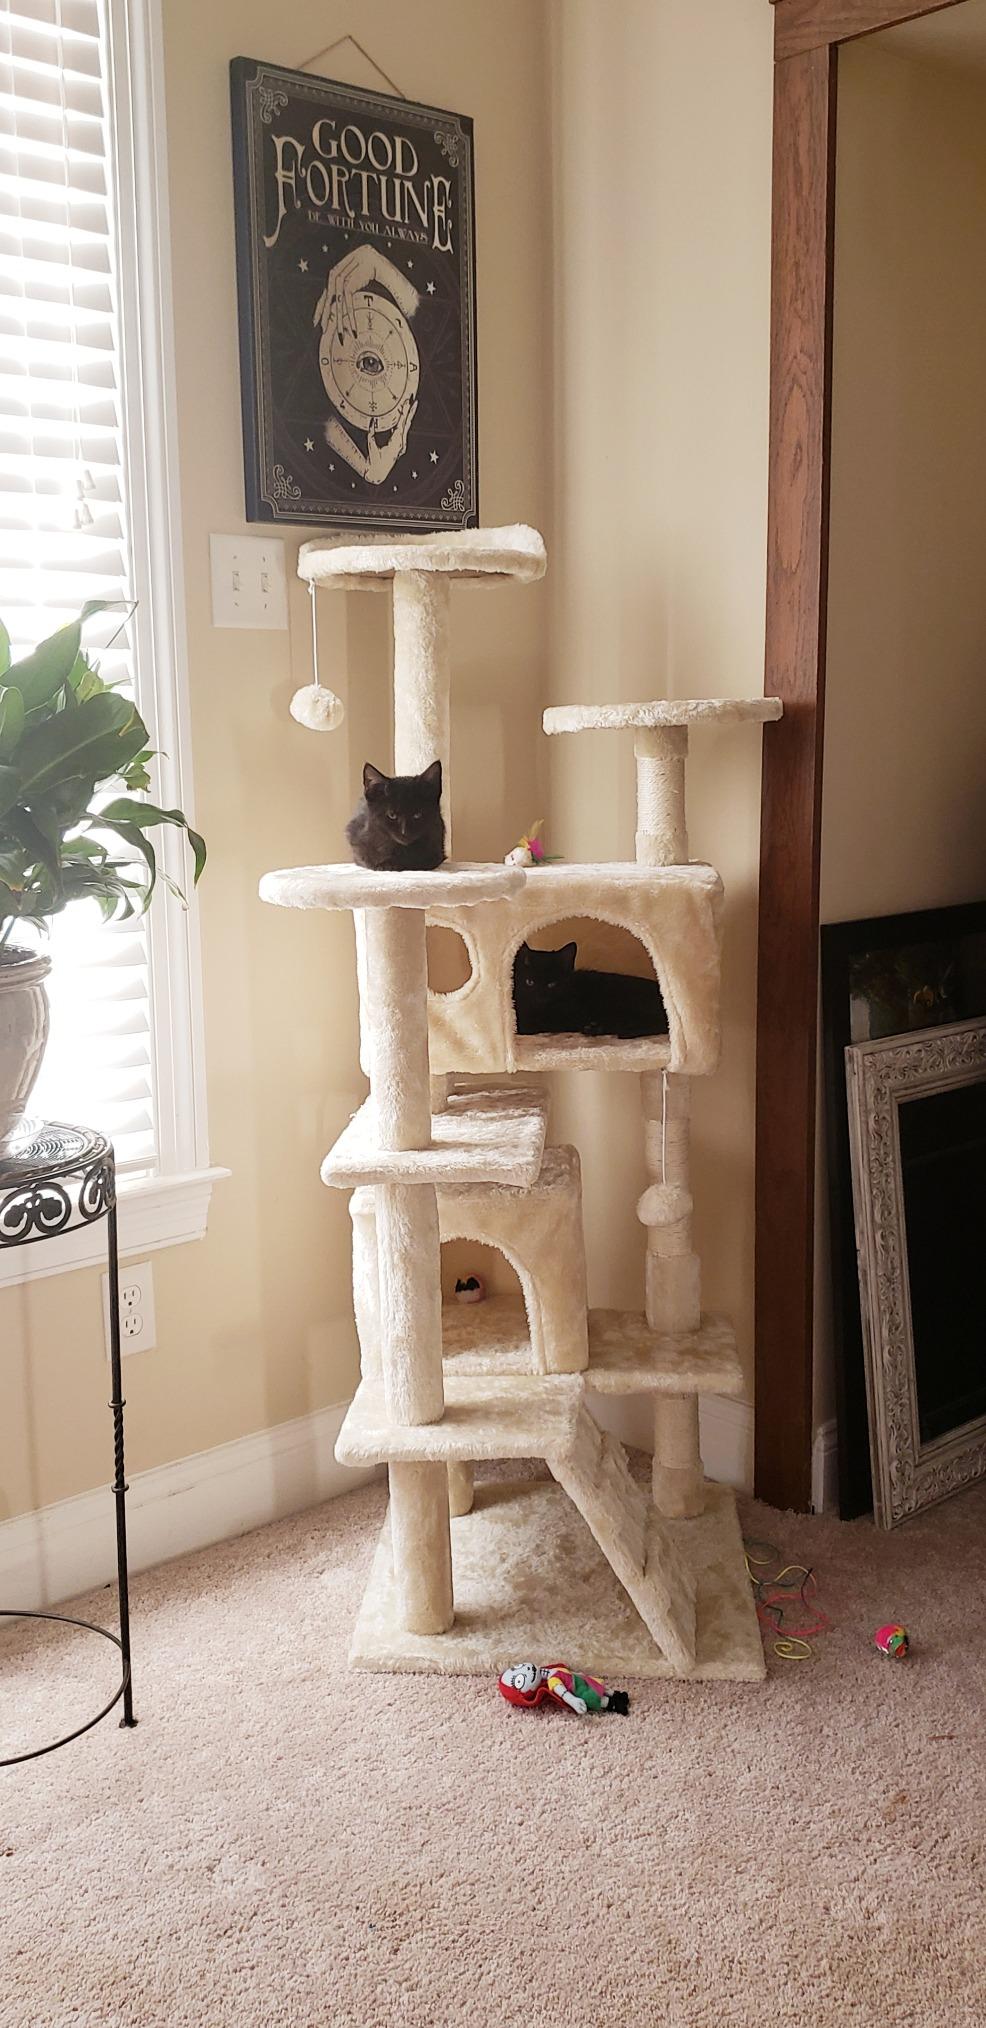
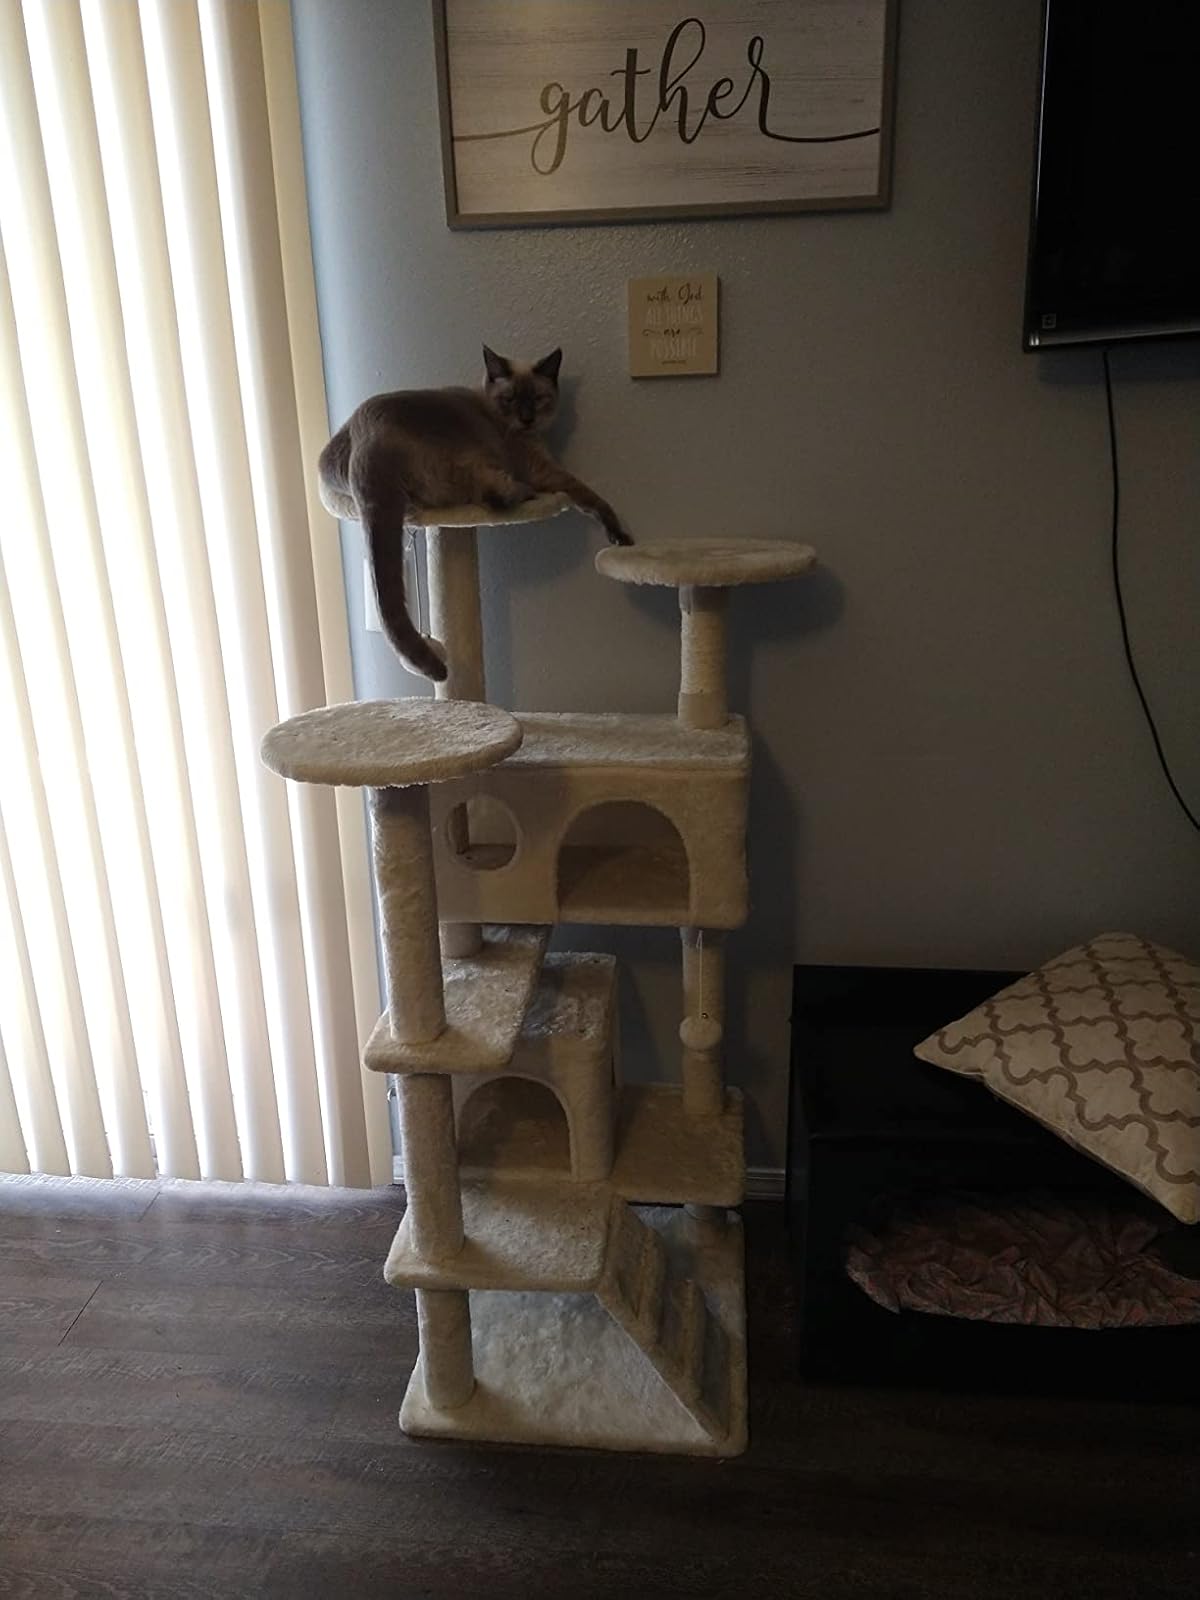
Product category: items_cat tree
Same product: yes